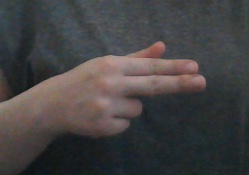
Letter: ghain